Comair (United States)

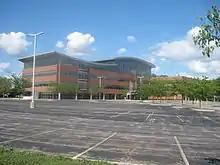
77 Comair Boulevard, former headquarters

Comair was headquartered in the Comair General Office Building on the grounds of Cincinnati-Northern Kentucky International Airport in unincorporated Boone County, Kentucky, United States, west of Erlanger, and south of Cincinnati, Ohio. As the airline ended operations, up to 30 employees were to remain working at the headquarters.